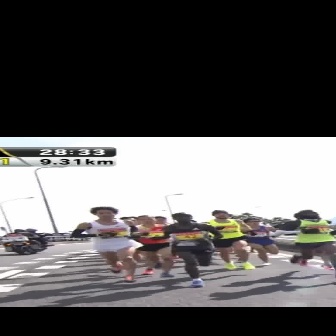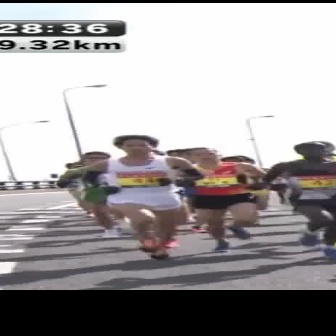
  Please identify the target specified by the bounding box [68,205,145,282] in the first image and locate it in the second image. Return the coordinates in [x_min,y_min,x_max,y_max] format.
Answer: [78,134,204,259]